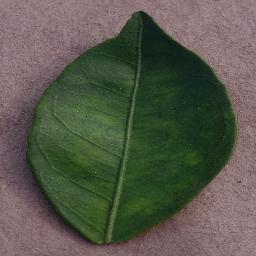
Label: Orange___Haunglongbing_(Citrus_greening)